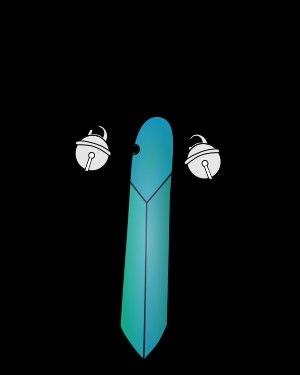
Naruto Uzumaki est un personnage de fiction, principal protagoniste du manga Naruto inventé par Masashi Kishimoto.
Tsunade est un personnage du manga Naruto.